Tragedy of the commons

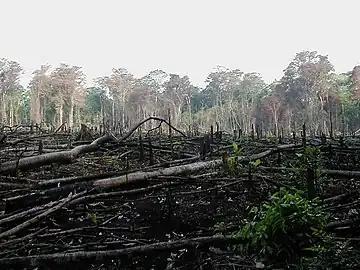
Clearing rainforest for agriculture in southern Mexico

The "tragedy of the commons" can be considered in relation to environmental issues such as sustainability. The commons dilemma stands as a model for a great variety of resource problems in society today, such as water, forests, fish, and non-renewable energy sources such as oil, gas, and coal.